Chushi Gangdruk

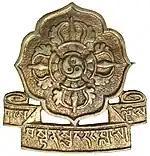
Badge of the "Tibetan Volunteer Defenders of the Faith". Inscription in Tibetan is "gangs ljongs bstan srung dang blangs"

"Chushi Gangdruk" ("Four Rivers, Six Ranges") is the name traditionally given to the eastern Tibetan region of Kham where the gorges of the Gyalmo Nyulchu (Salween), Dzachu (Mekong), Drichu (Yangtze), and Machu (Yellow River) rivers, all arising on the Tibetan Plateau, pass between six parallel ranges of mountains (Duldza Zalmogang, Tshawagang, Markhamgang, Pobargang, Mardzagang, and Minyagang) that form the watersheds for these rivers. ""Chu"" (choo) is the Tibetan word for "water", and ""shi"" (she) is the Tibetan word for 4. ""Gang"" is range, and ""druk"" (drewk) means 6.